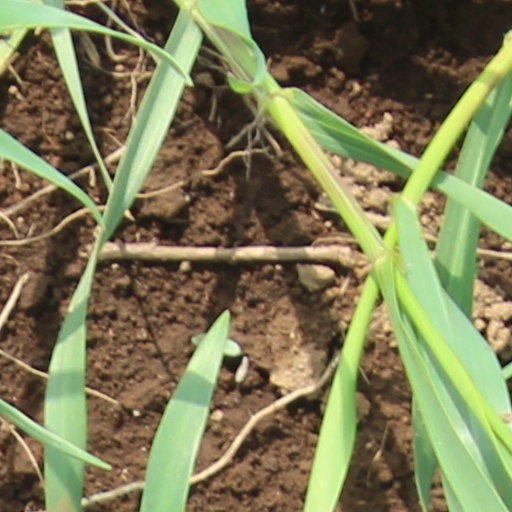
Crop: wheat